Villa de Chantal Historic District

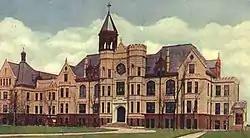
c. 1912 postcard image of the main building

Villa de Chantal Historic District was a national recognized historic district located in Rock Island, Illinois, United States. The property was designated a Rock Island Landmark in 1994, and it was listed as a historic district on the National Register of Historic Places in 2005. Its local landmark status was removed on November 12, 2007. It was removed from the National Register in 2012. The Villa de Chantal was a Catholic girl's boarding and day school operated by the Sisters of the Visitation. The school closed in 1978 and the building was largely destroyed in a fire in 2005. The property now houses the Rock Island Center for Math & Science of the Rock Island-Milan School District #41.